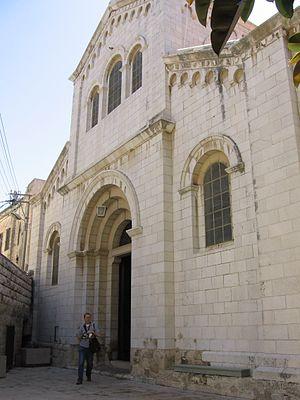
L'église Saint-Joseph est une église catholique franciscaine située à Nazareth en Galilée. Elle a été construite en style néoroman en 1914 sur les vestiges d'églises plus anciennes, et vouée à saint Joseph. Elle se trouve à côté de la basilique de l'Annonciation à 200 mètres. Elle dépend du patriarcat latin de Jérusalem.